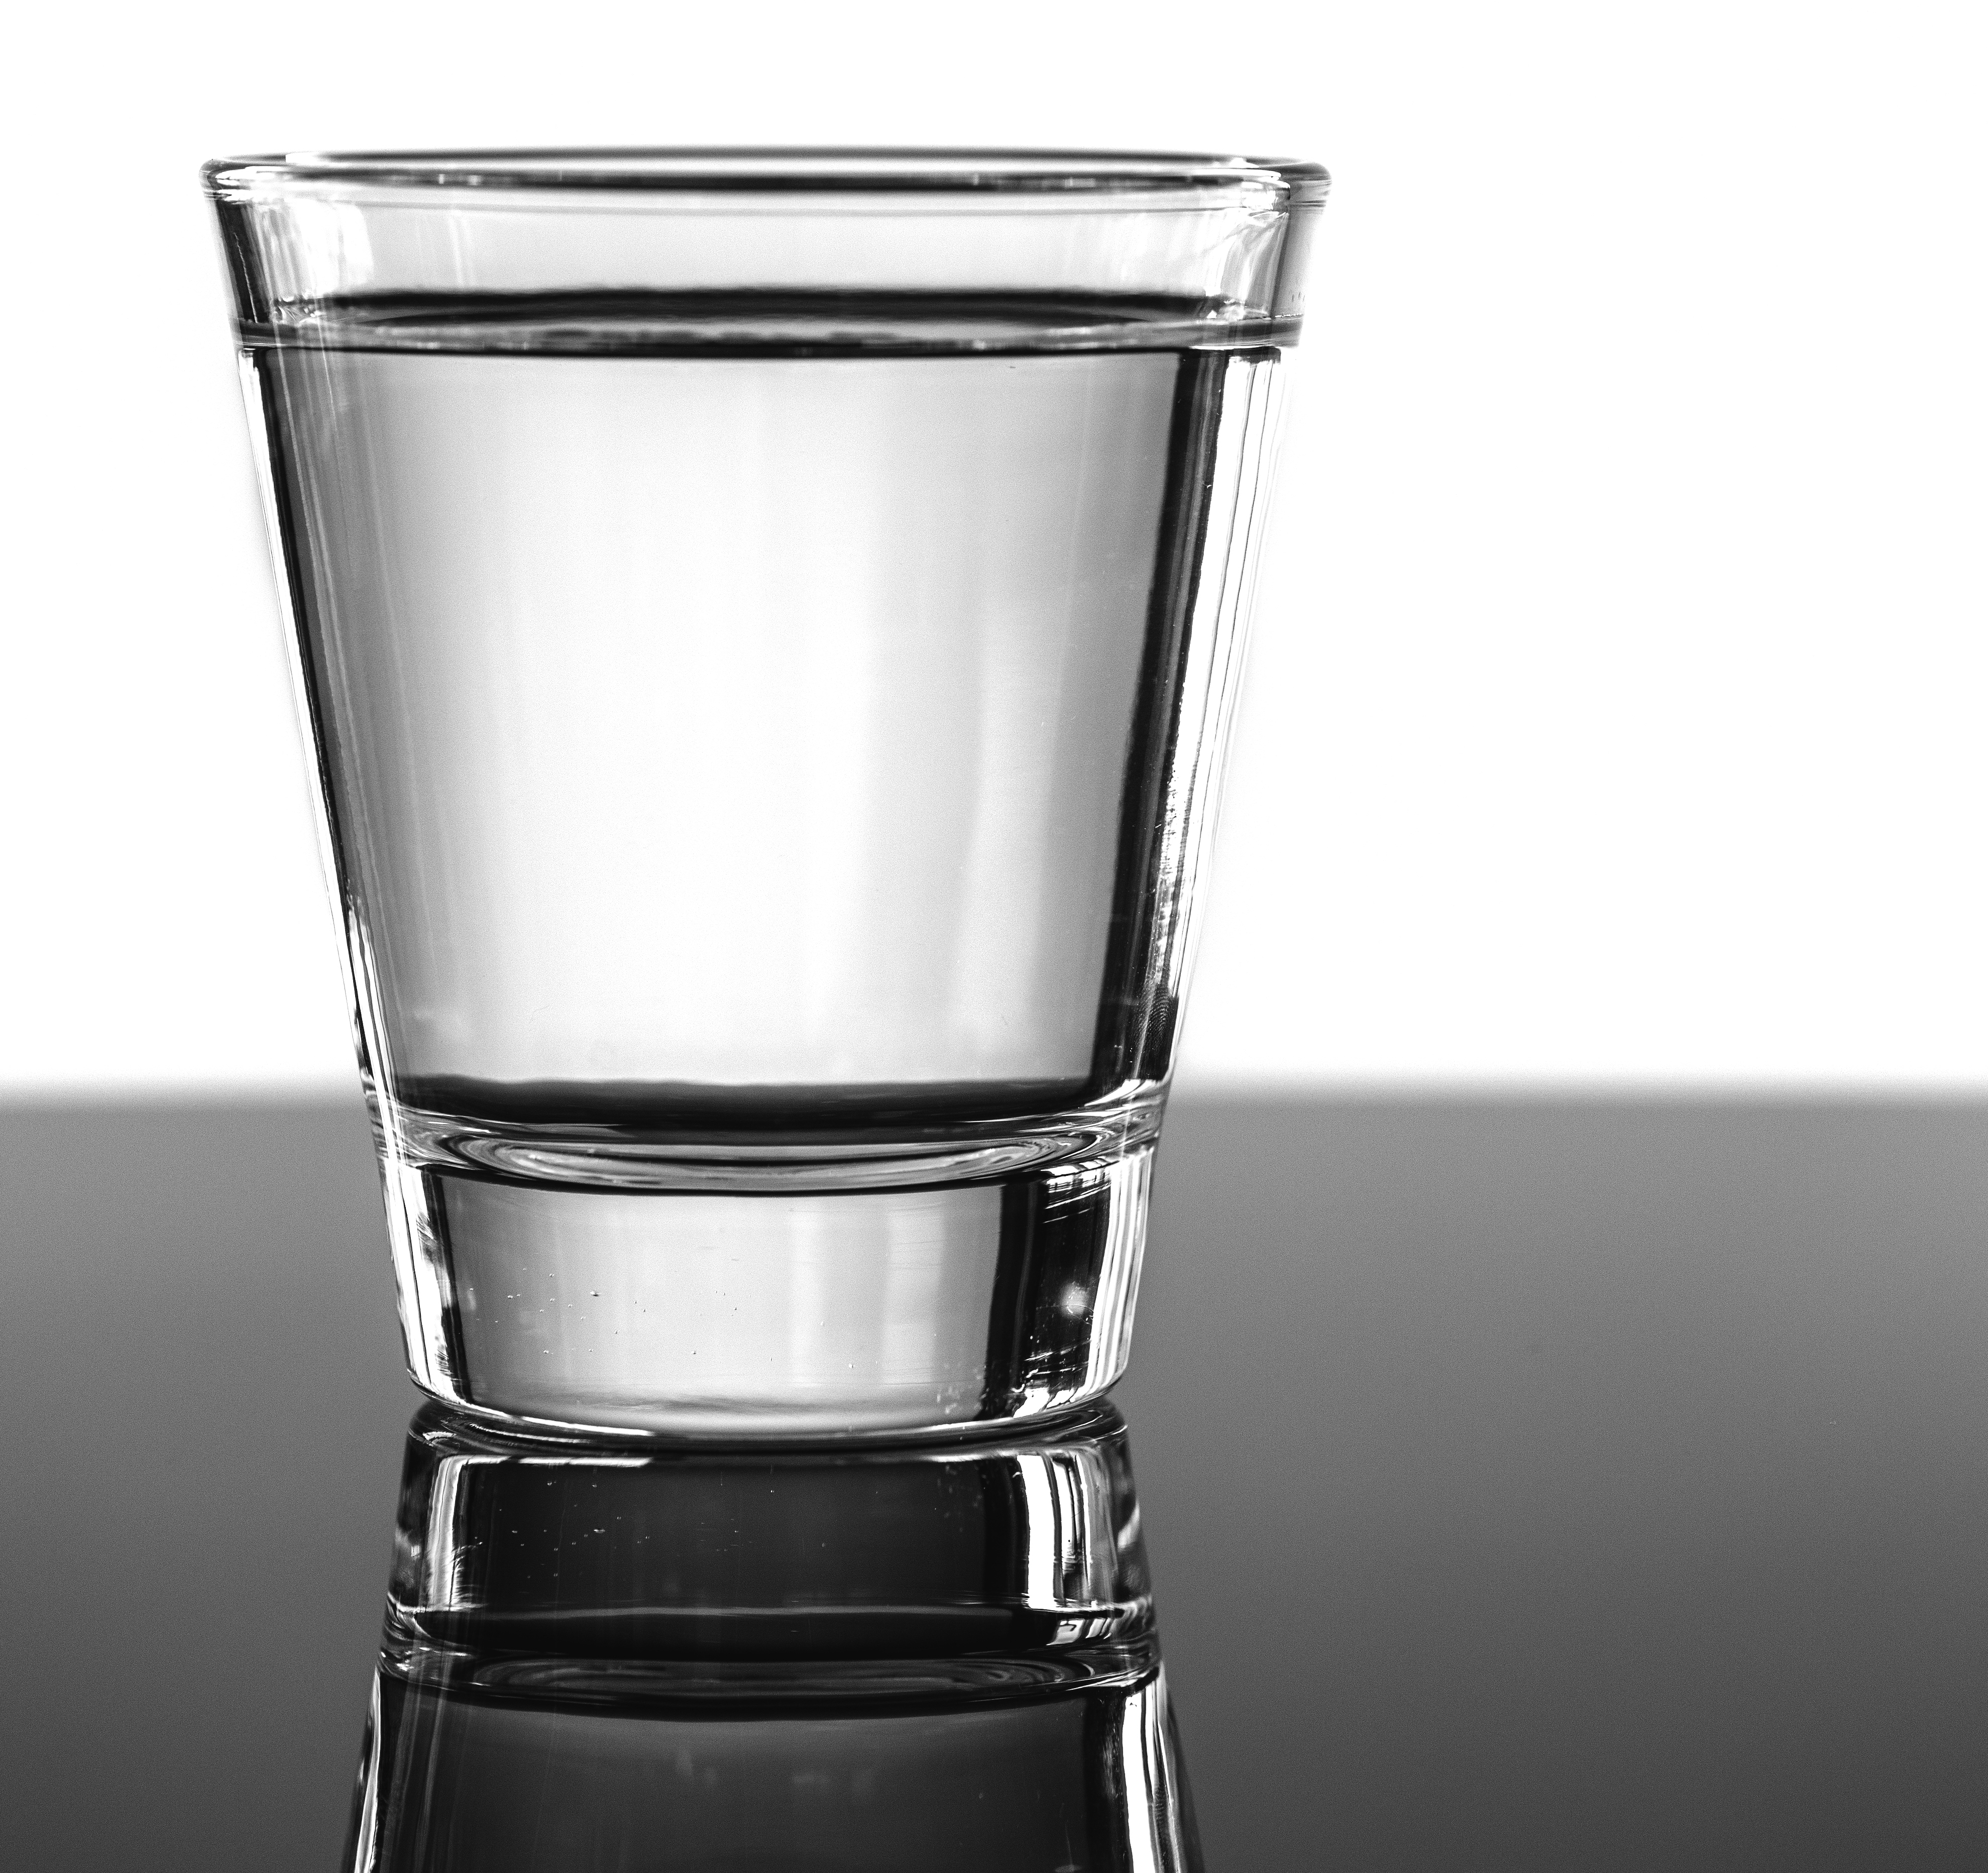
aqua, beverage, clear, close up, cold drink, dehydrated, dehydration, drink, drinkable, drinking, drinking water, fluid, fresh, freshness, glass, h2o, health, healthy, hydration, hygiene, liquid, macro, medical care, mineral water, purified, purity, refreshment, rehydration, thirsty, transparent, water, wellbeing, wellness, white, highball glass, product, old fashioned glass, tableware, drinkware, barware, beer glass, pint glass, still life photography, stemware